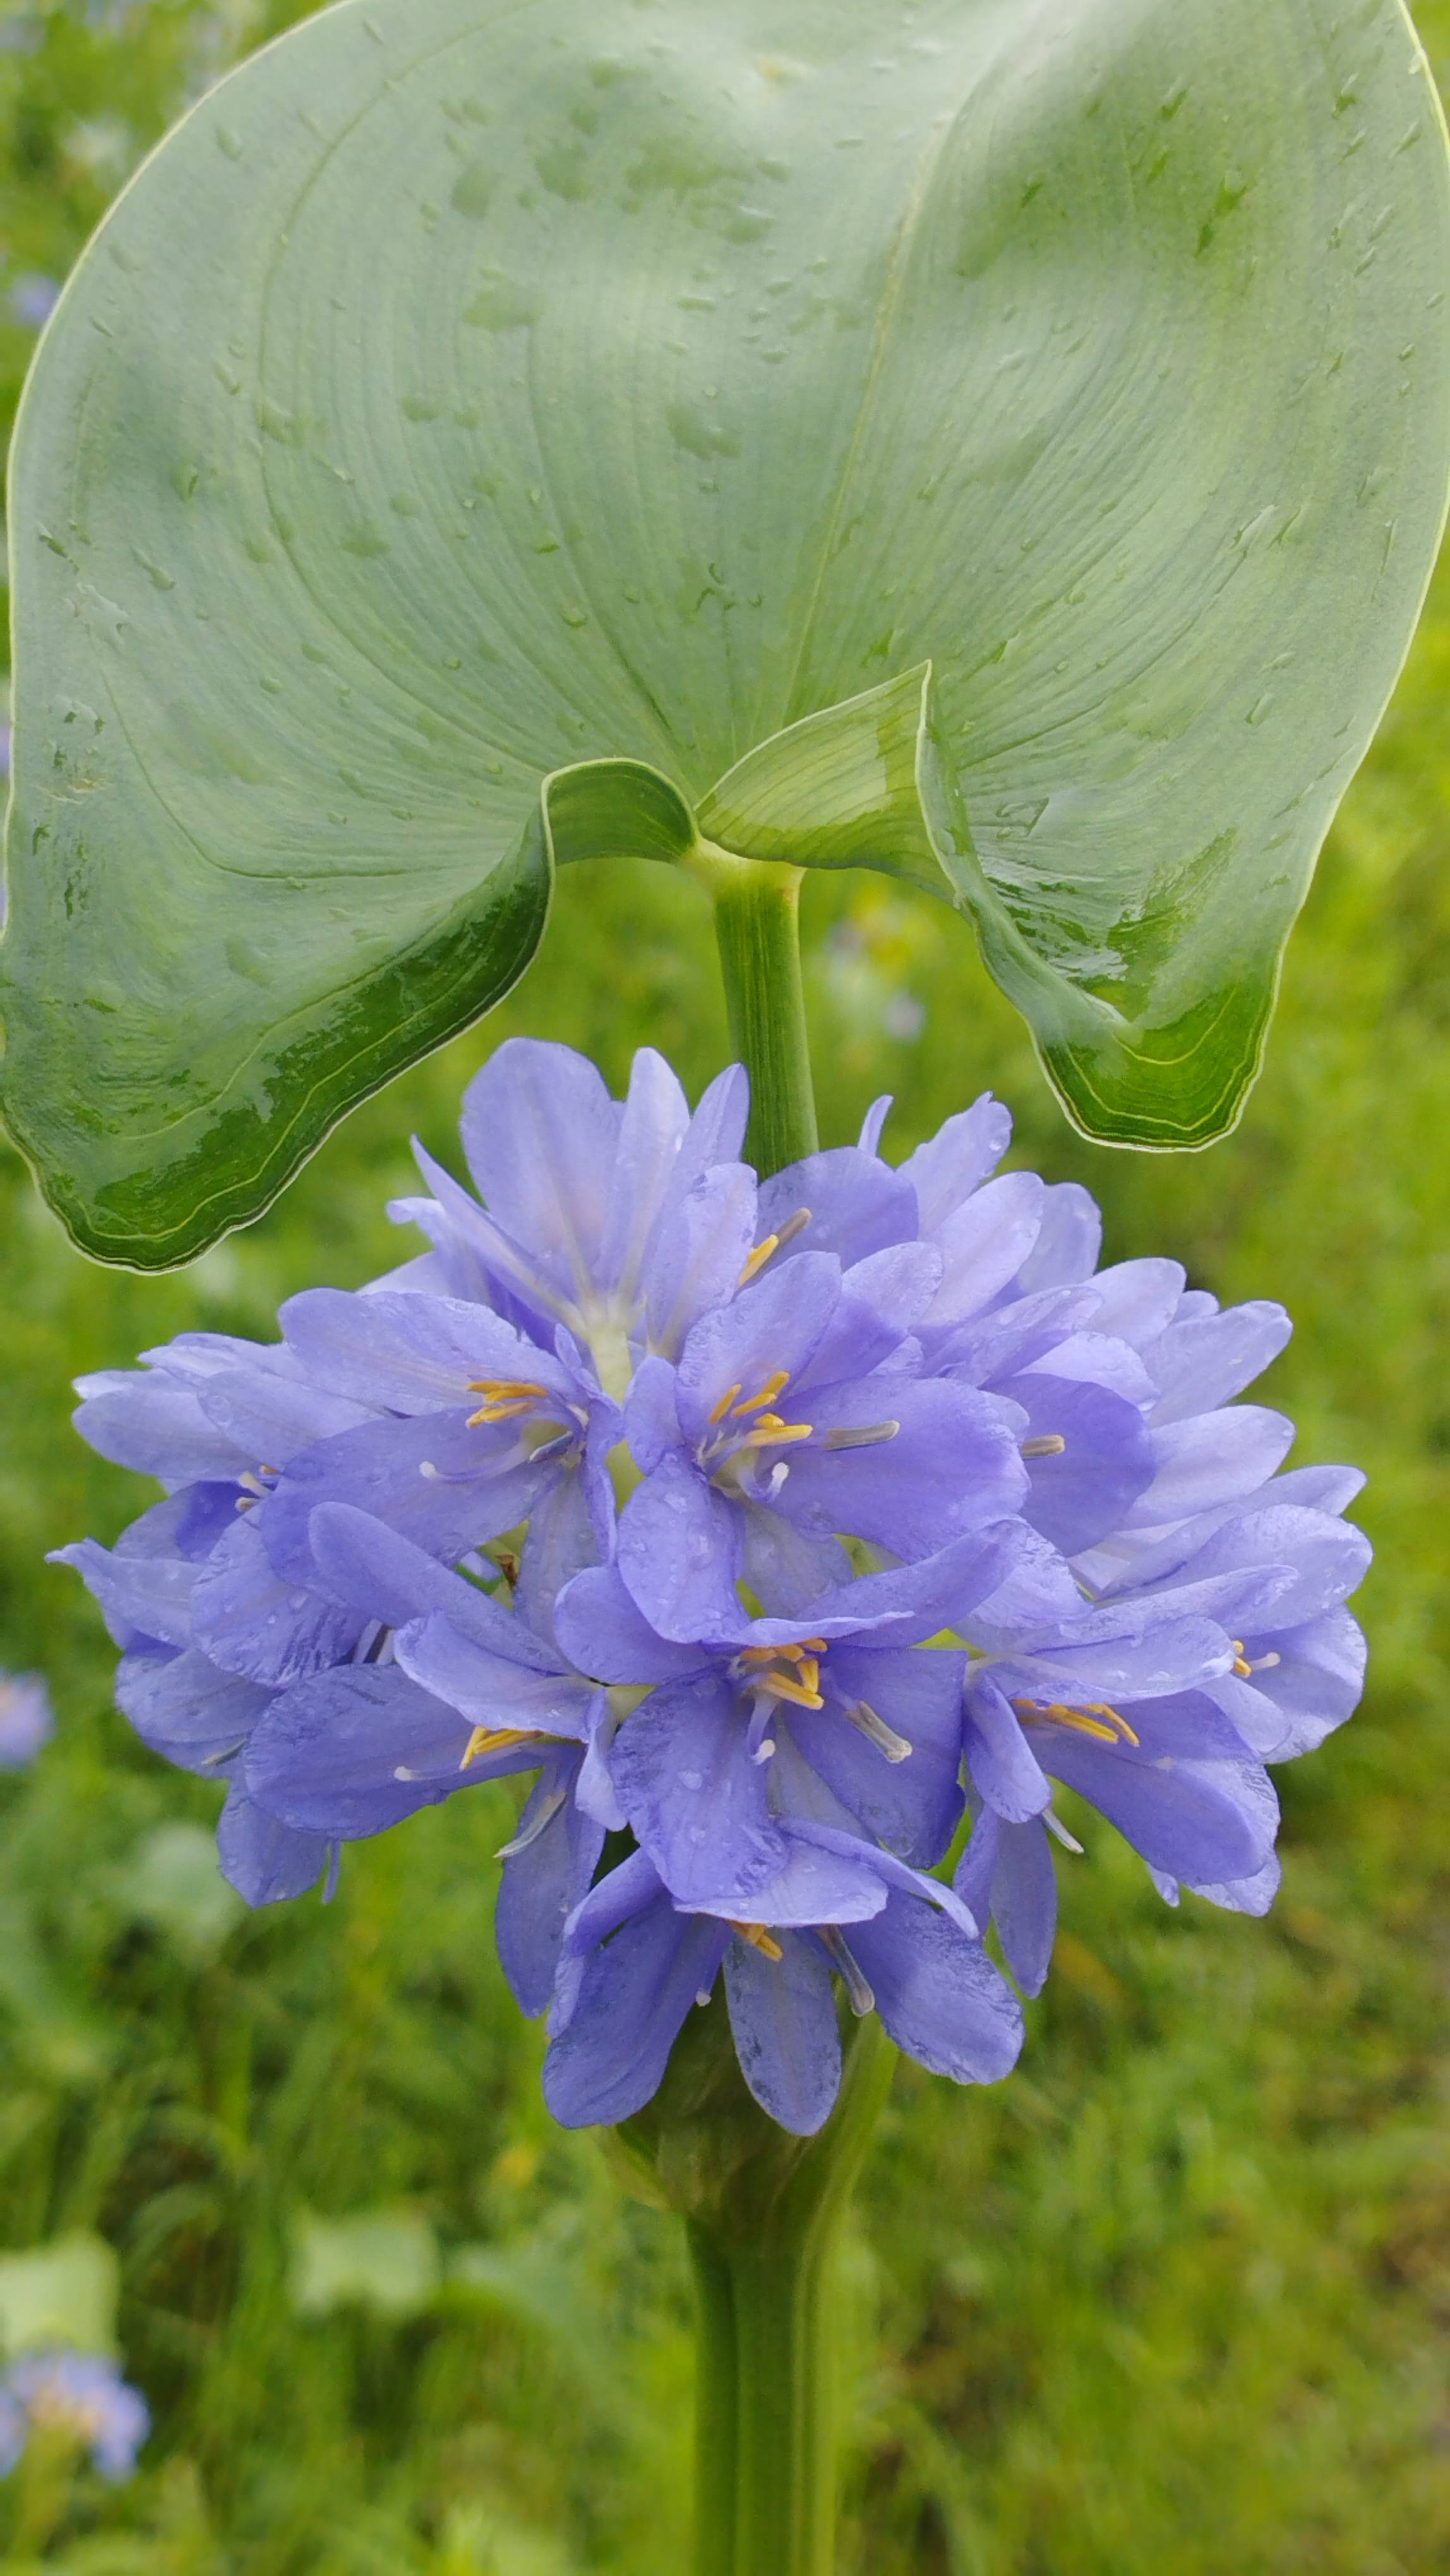
Species: Heartleaf False Pickerelweed (Monochoria korsakowii)